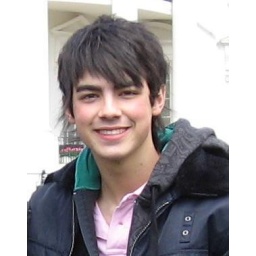
Joe Jonas in front of white house